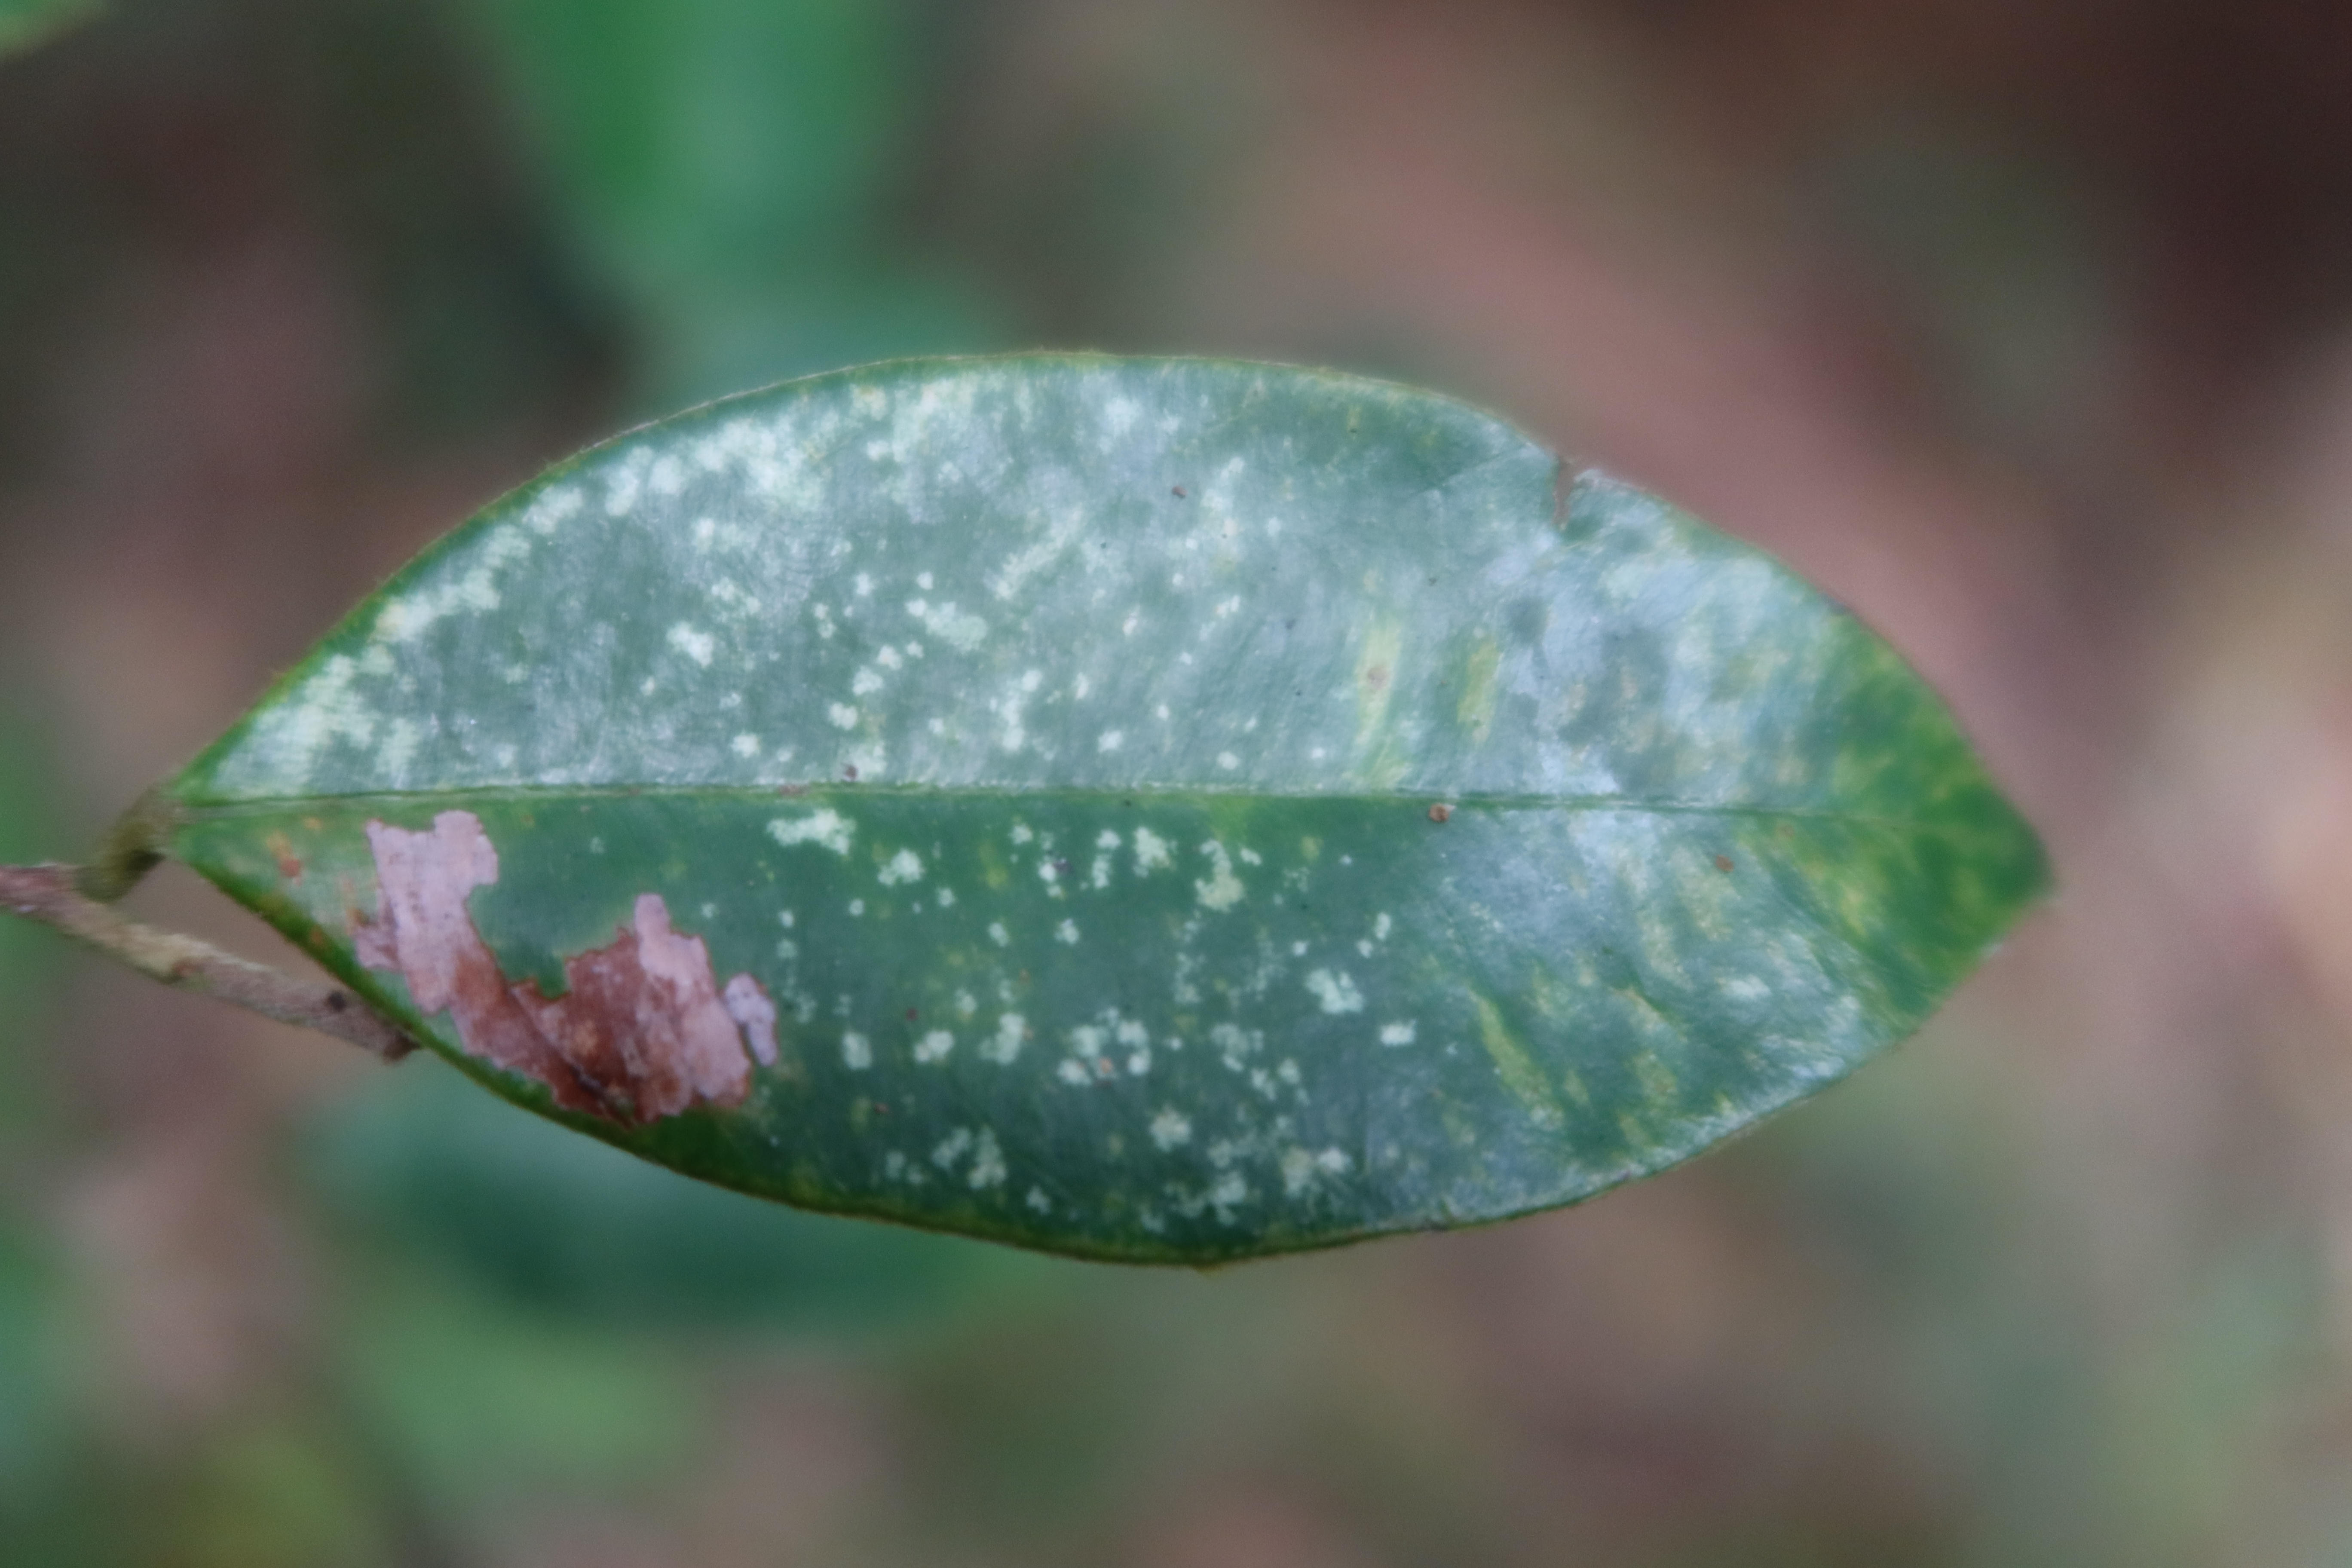
Label: Anthracnose